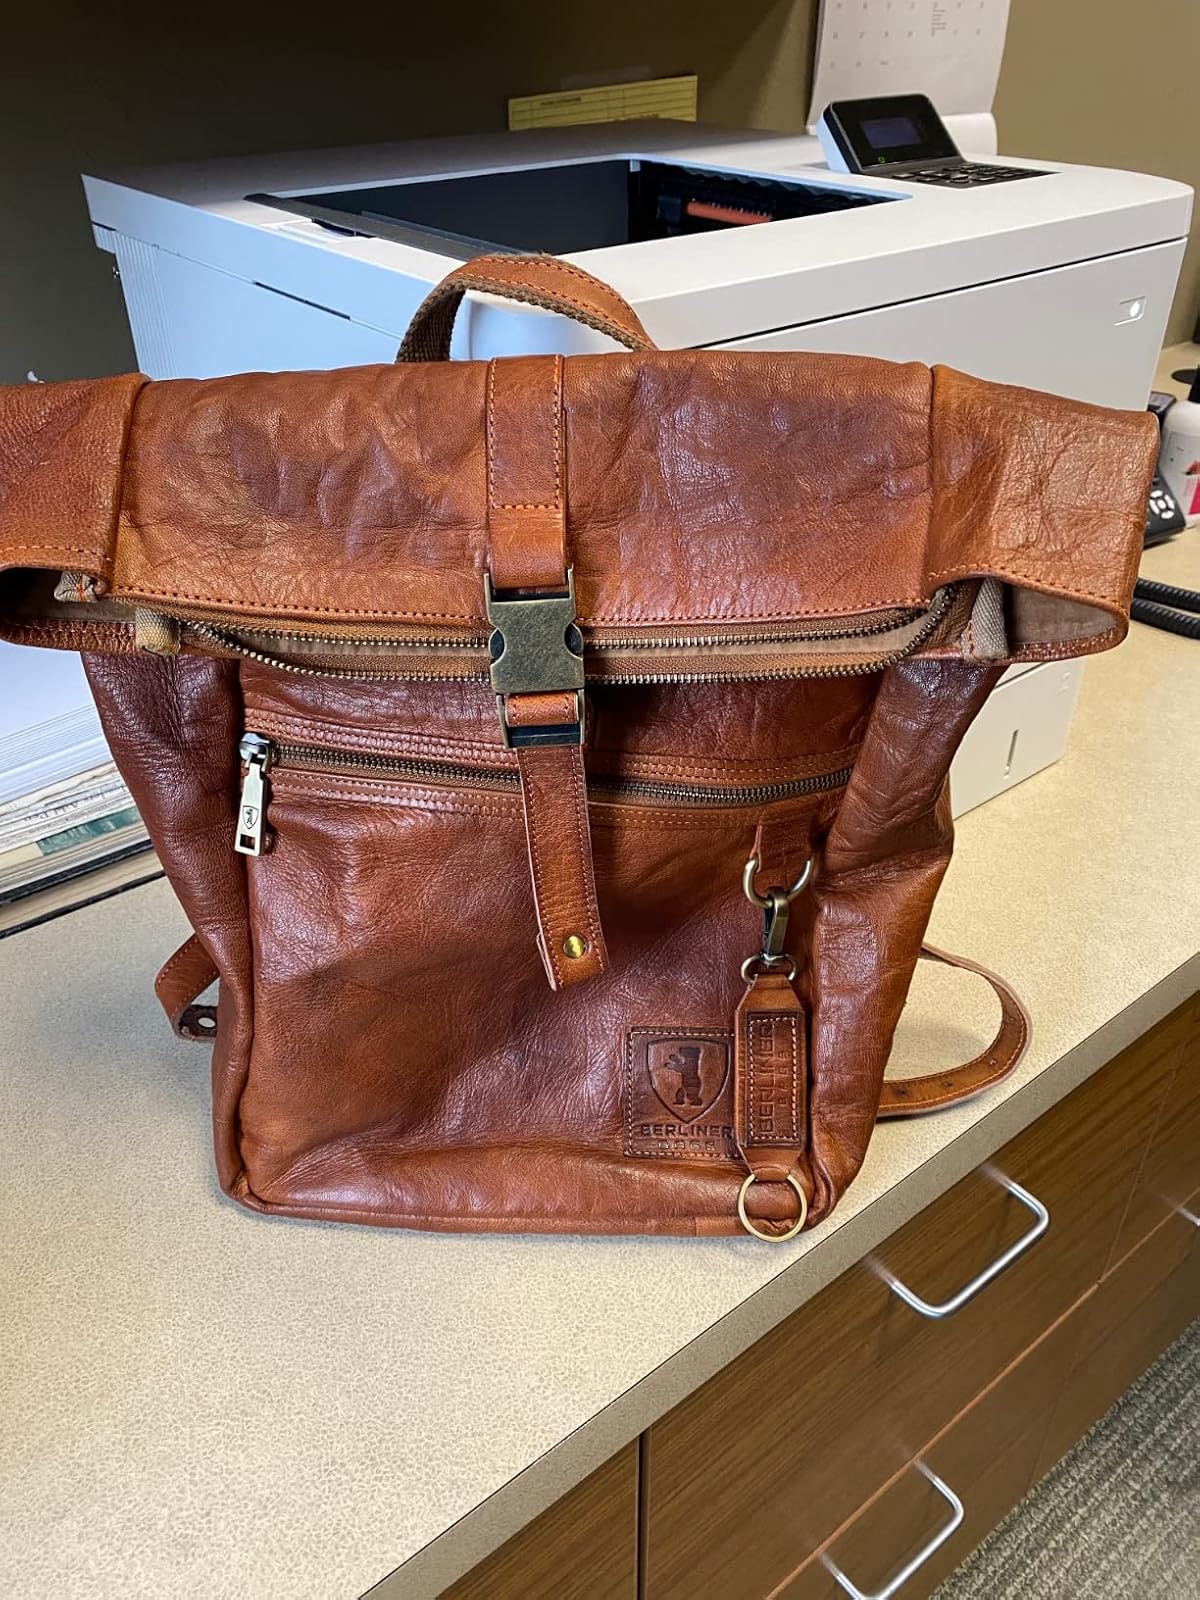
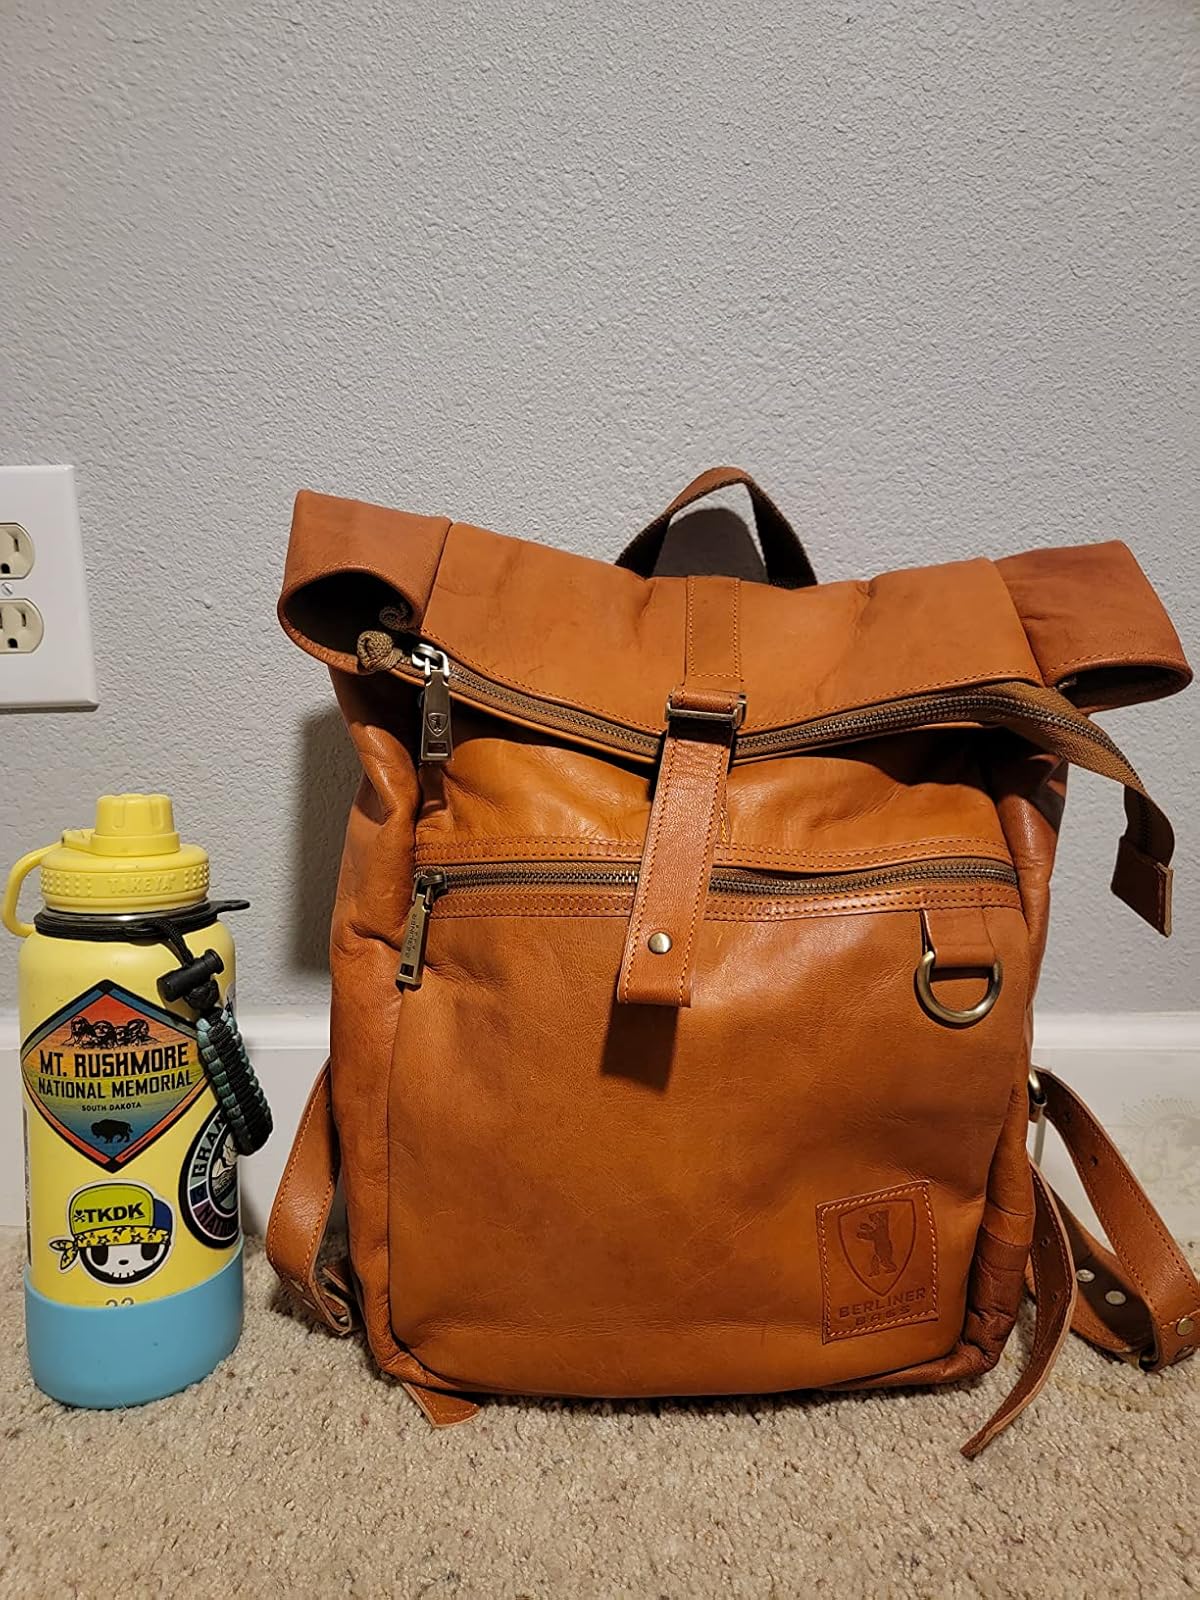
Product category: bag
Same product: yes